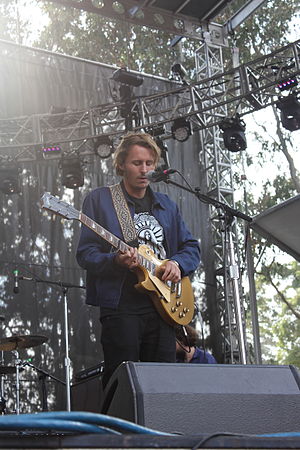
Ben Howard
Ben Howard er en singer-songwriter fra Storbritannien. Han er selvlært guitarist samt venstrehåndet. Han udgav sin første cd i 2011 kaldt Every Kingdom.